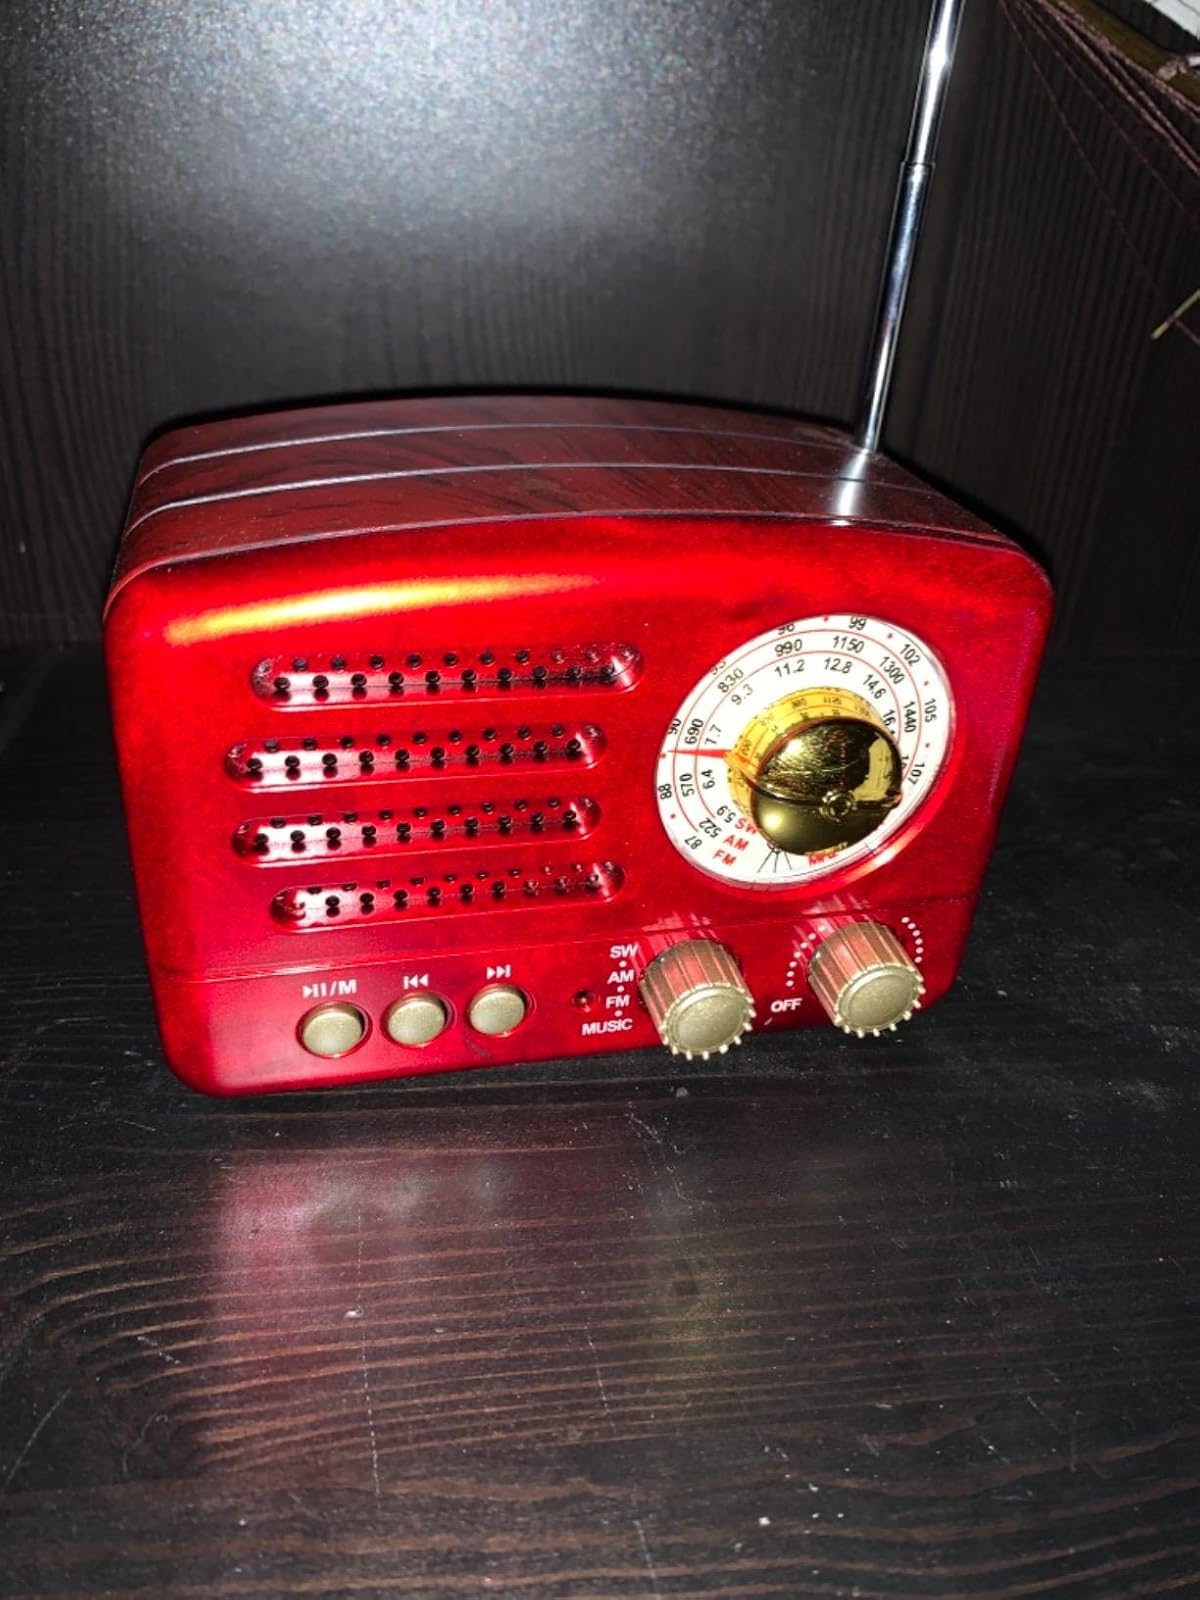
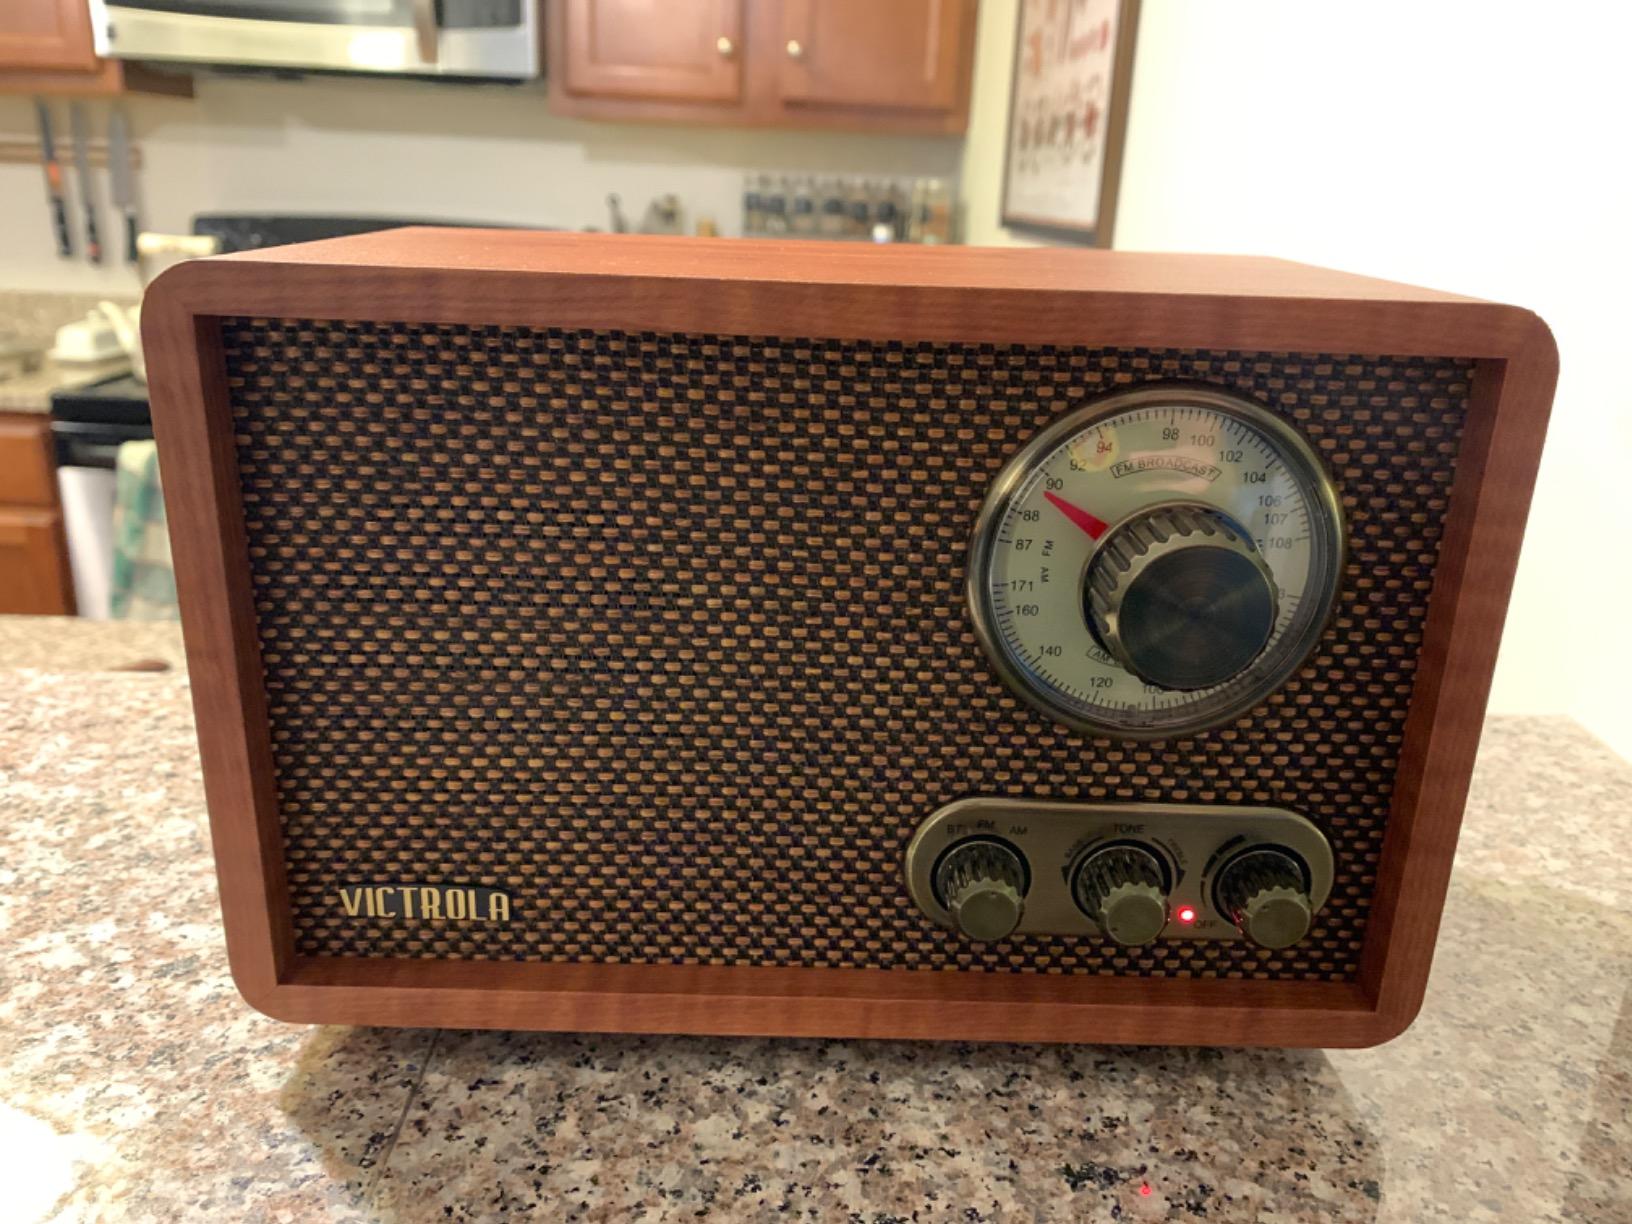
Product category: radio
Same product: no